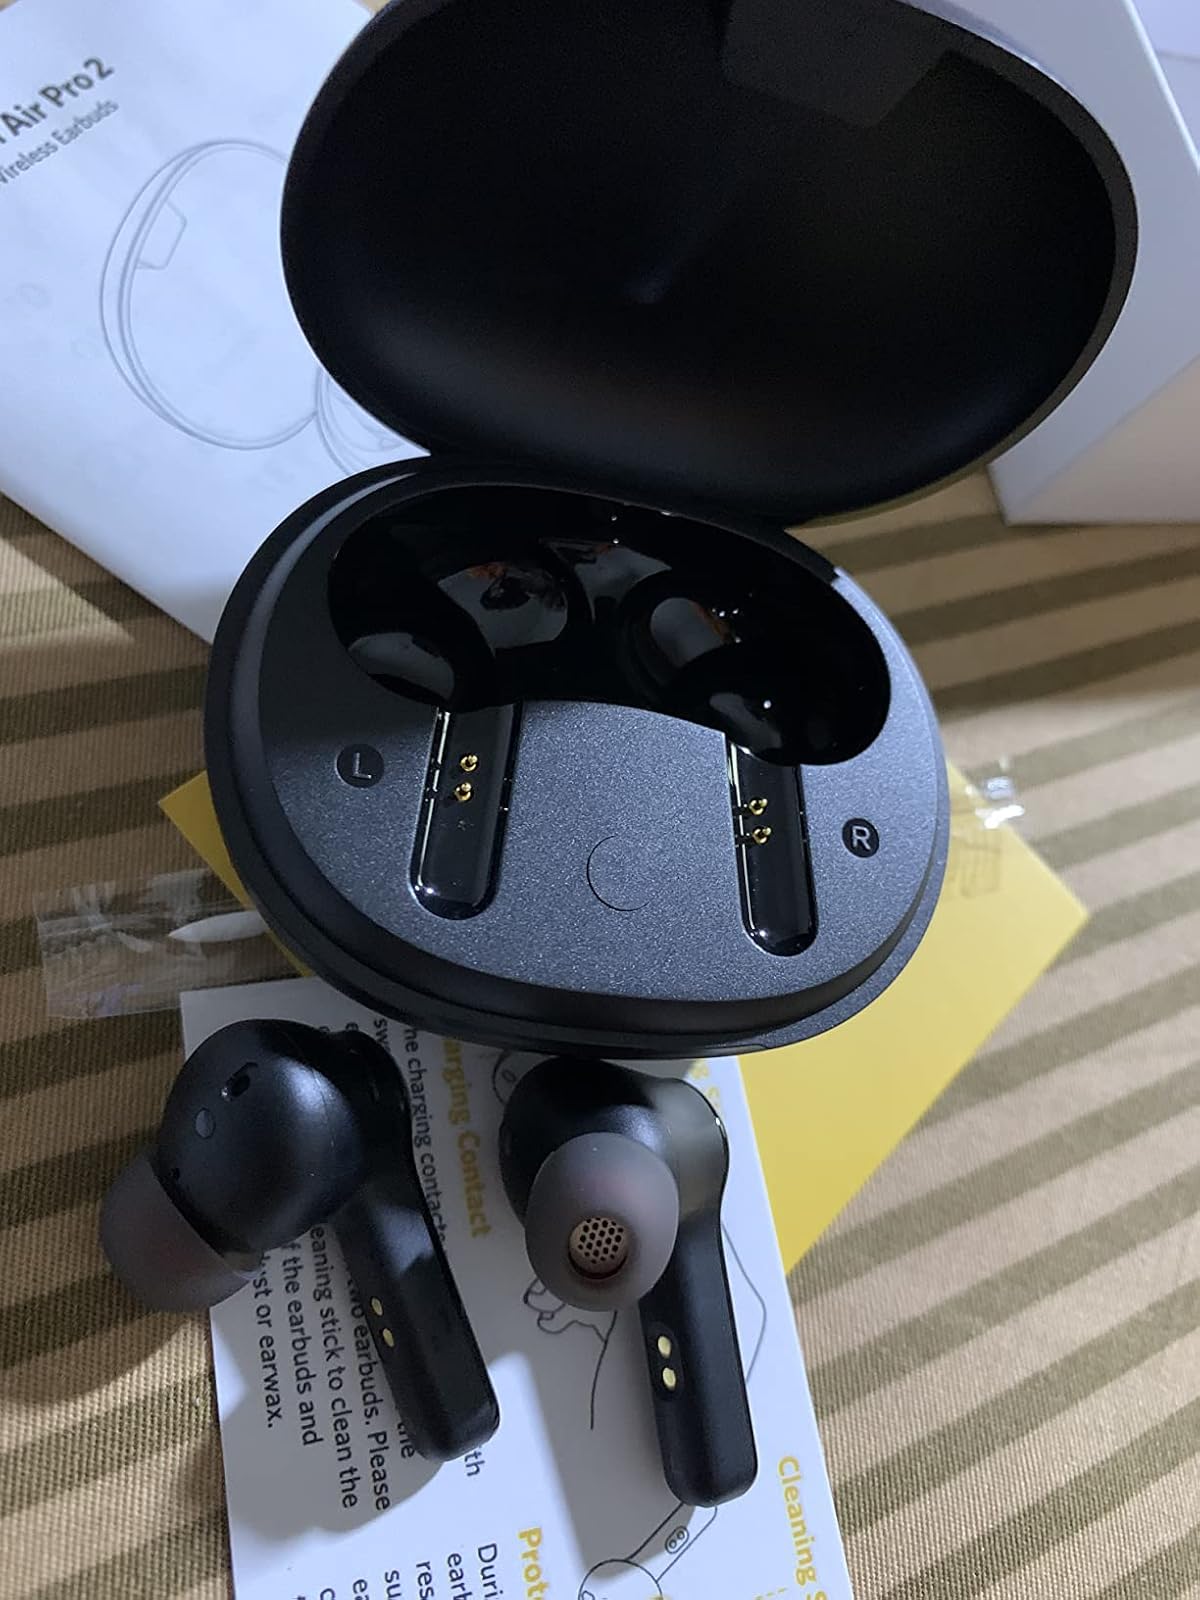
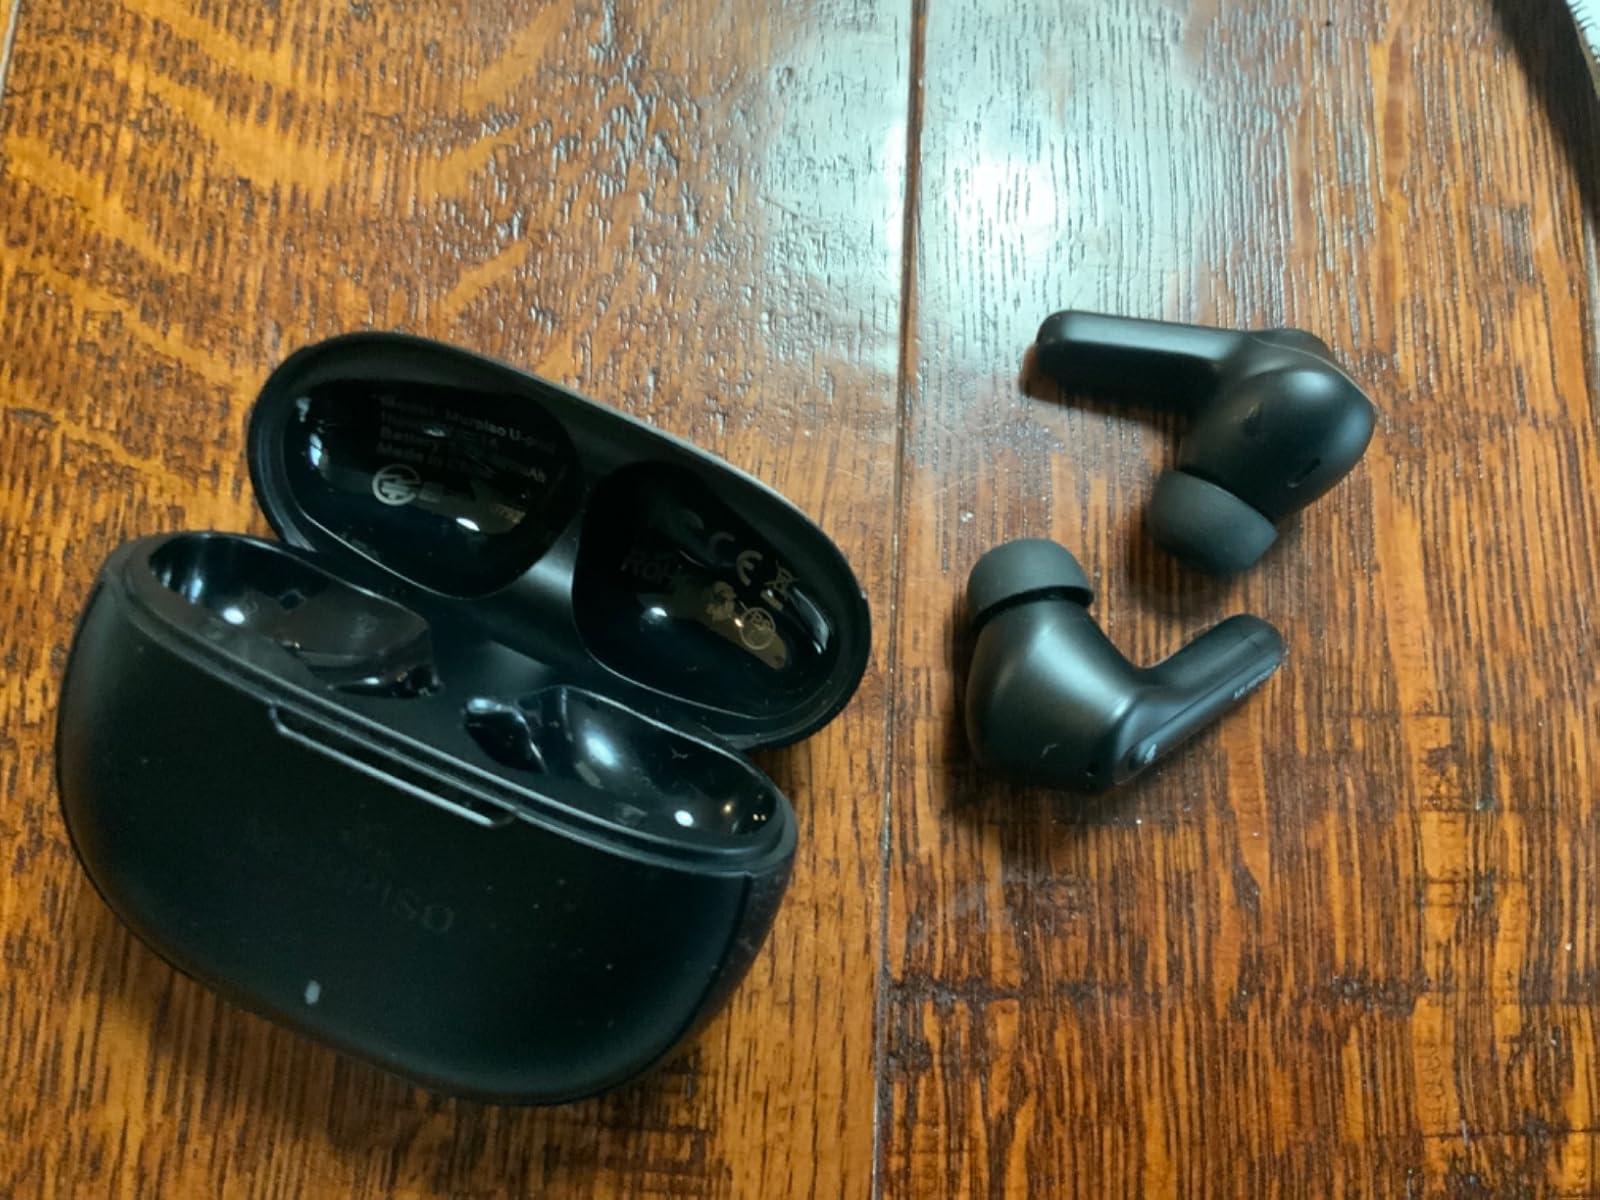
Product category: earbuds
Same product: no